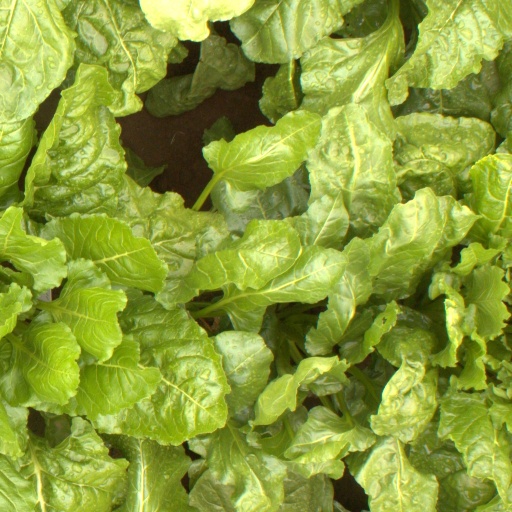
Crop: sugar beet